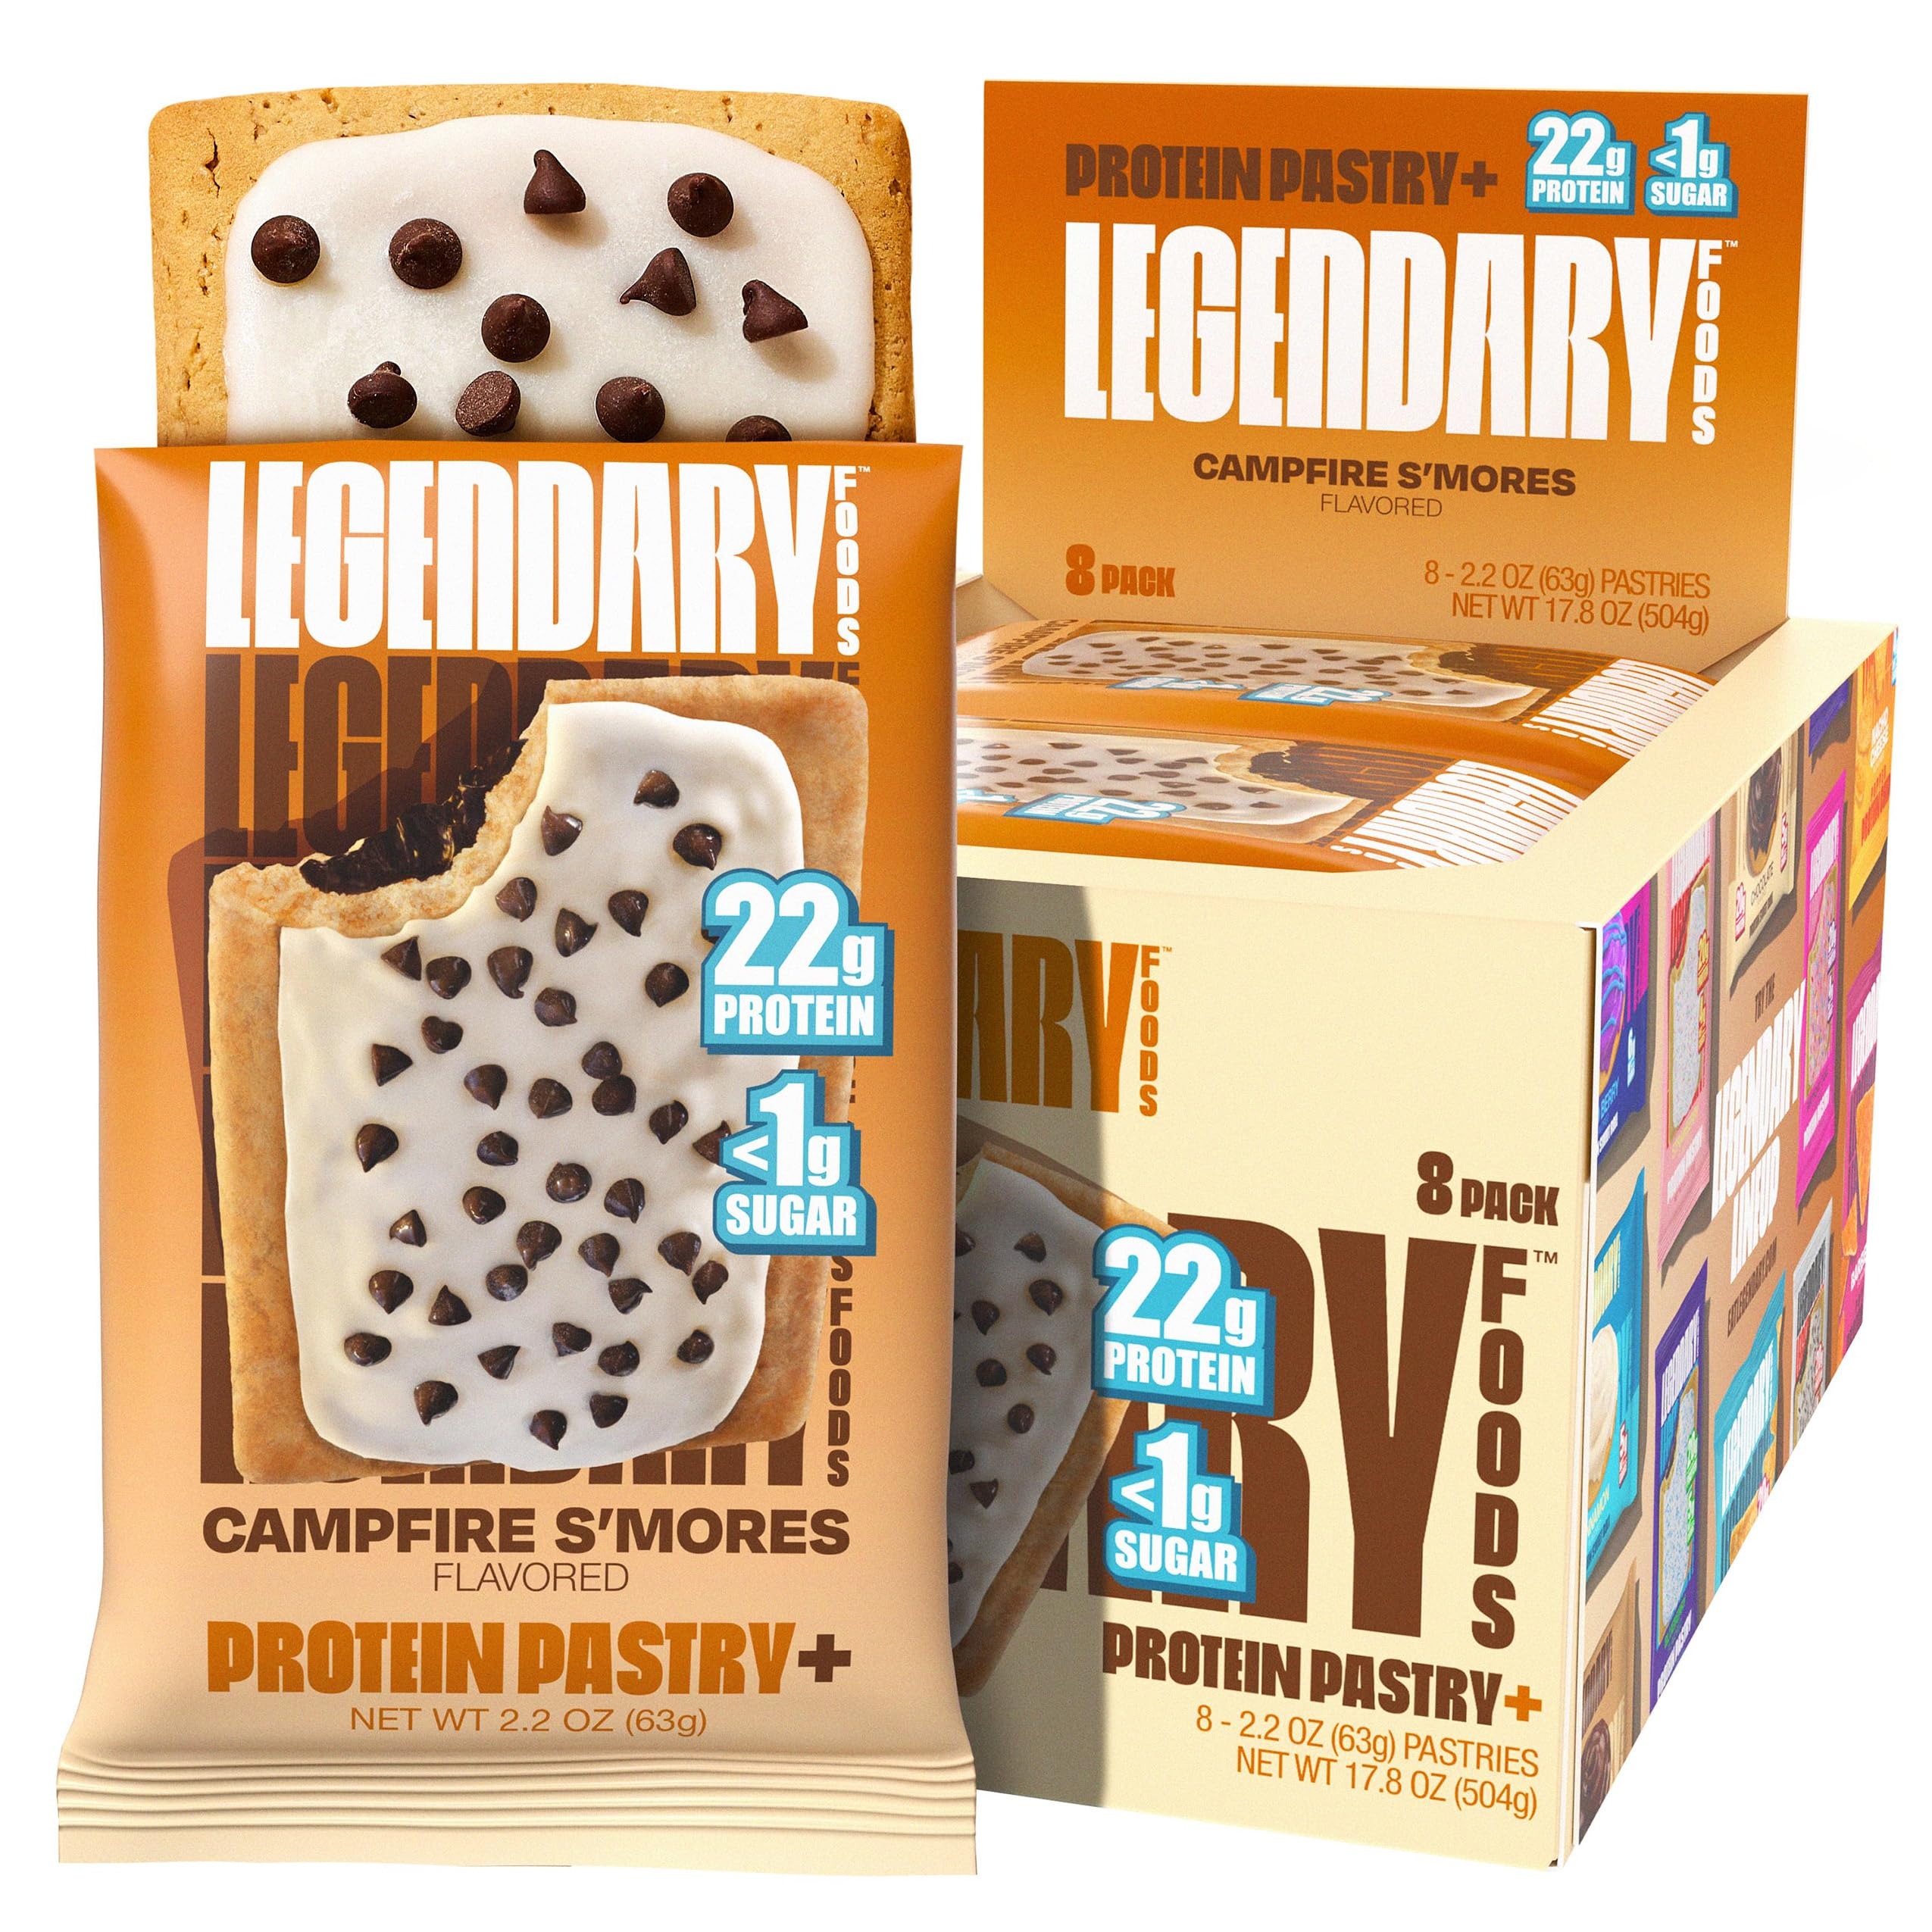
Item Name: Legendary Foods 20 gr Protein Bar Alternative Tasty Pastry | Low Carb gluten free | Keto Friendly | No Sugar Added | High Protein Snacks | On-The-Go Breakfast | Keto Food - Chocolate Cake (8-Pack)
Bullet Point 1: INCREDIBLE TASTE: All the amazing flavor - now with 20g of protein! Our cake style pastries are thicker than ever before. Enjoy warmed in your microwave or right out of the wrapper. High protein snacks have never tasted this good!
Bullet Point 2: GUILT-FREE PROTEIN SNACK: These low carb, high protein snacks contain 20g of protein, less than 1g of sugar and only 5g net carbs. Finally, a delicious guilt-free snack that can power your quest to optimal health!
Bullet Point 3: SUPERIOR NUTRITION: If you’ve had one bar you’ve had them all. Switch up your protein snack game with an entirely new way to meet your protein needs! Our thick and delicious pastries are packed with 20g of pure protein and just 5g net carbs!
Bullet Point 4: REAL INGREDIENTS: Legendary is the premier  low carb snack maker, known for making the best keto snacks on the market. We use whey protein isolate, micellar casein, collagen peptides and fiber to create these incredible gluten-free snacks.
Bullet Point 5: EASY KETO FOOD: It used to be hard to find delicious low carb food. But not anymore. Our high protein pastries are the most delicious way to power your keto diet. Skip the protein bars, protein cookies or protein powders and choose these delicious keto breakfast snacks!
Value: 17.6
Unit: Ounce

Price: 19.145